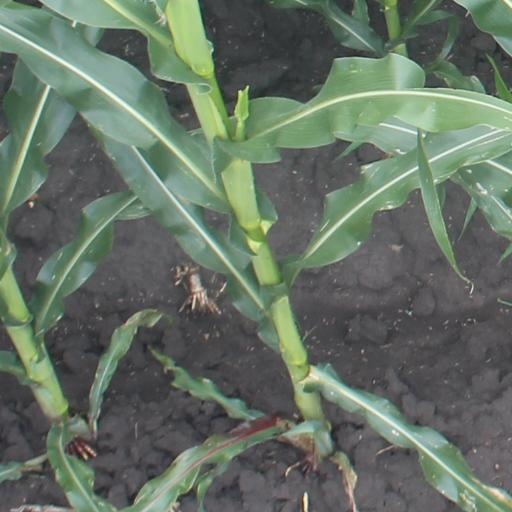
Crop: maize; corn